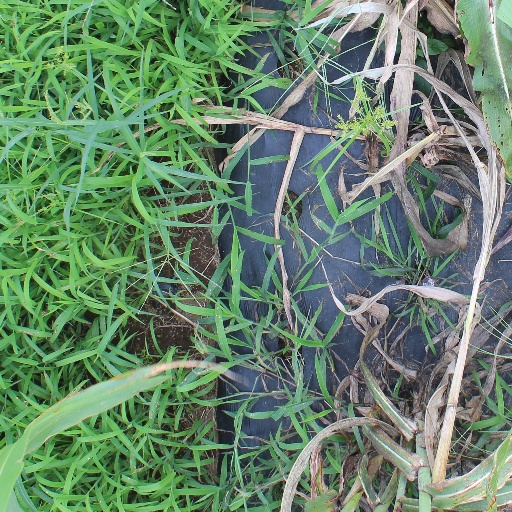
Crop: sorghum